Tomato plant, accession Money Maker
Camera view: horizontal (90 deg, fisheye); turntable rotation: 180 degrees
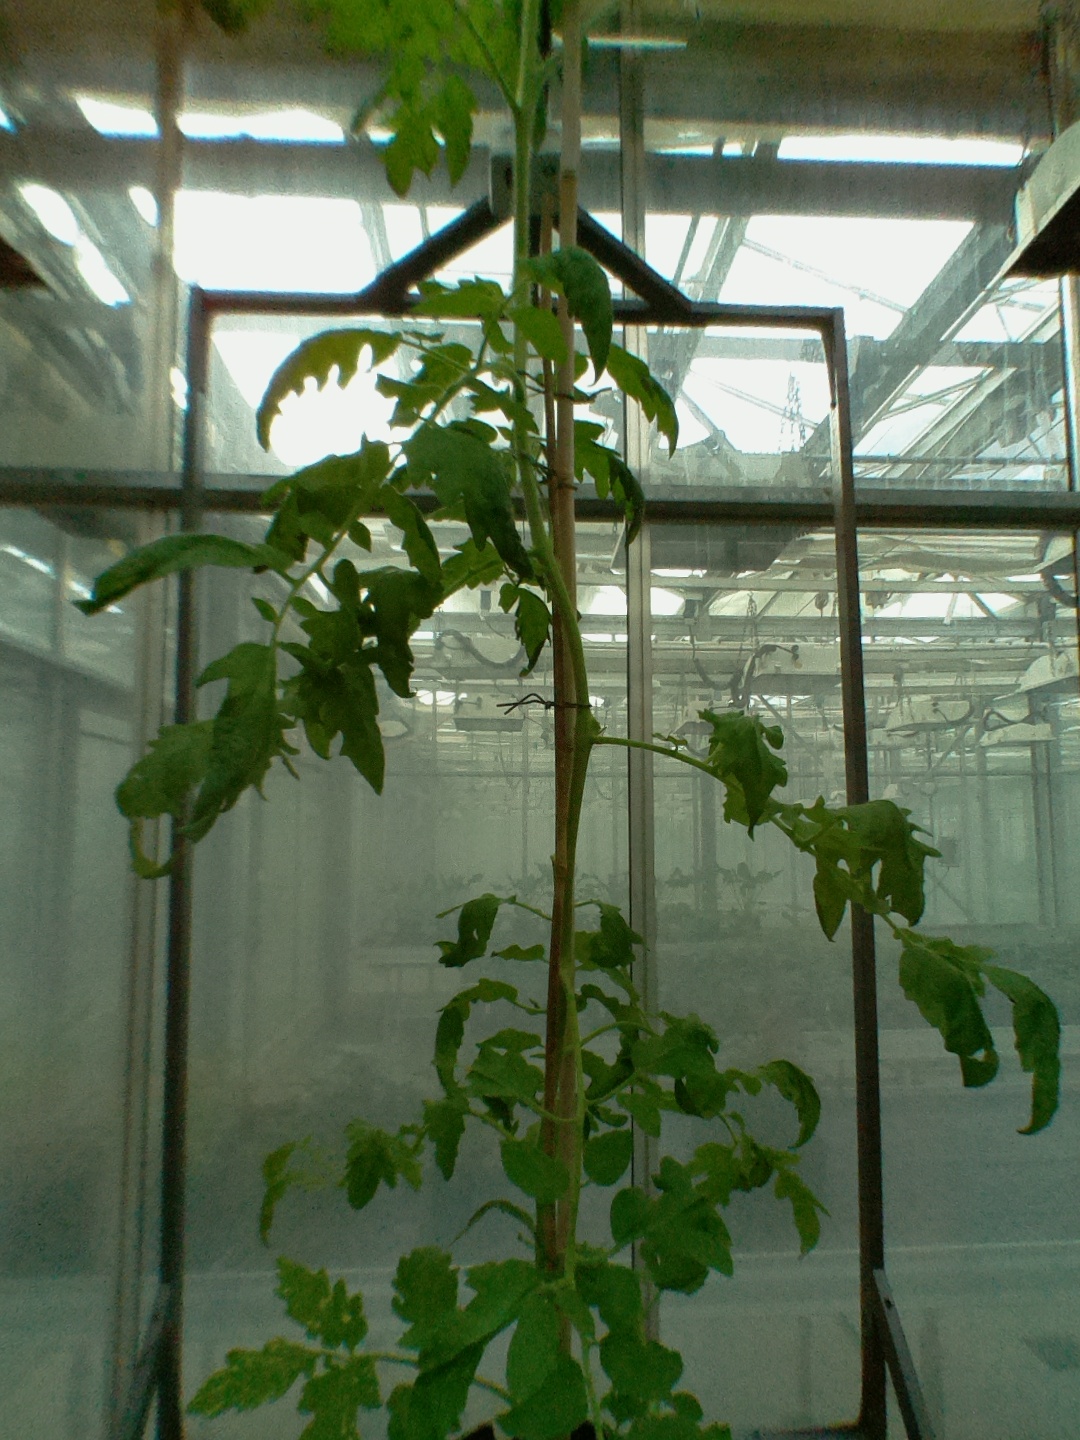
BBCH growth stage 70: Fruits at the main stem or branches visibles